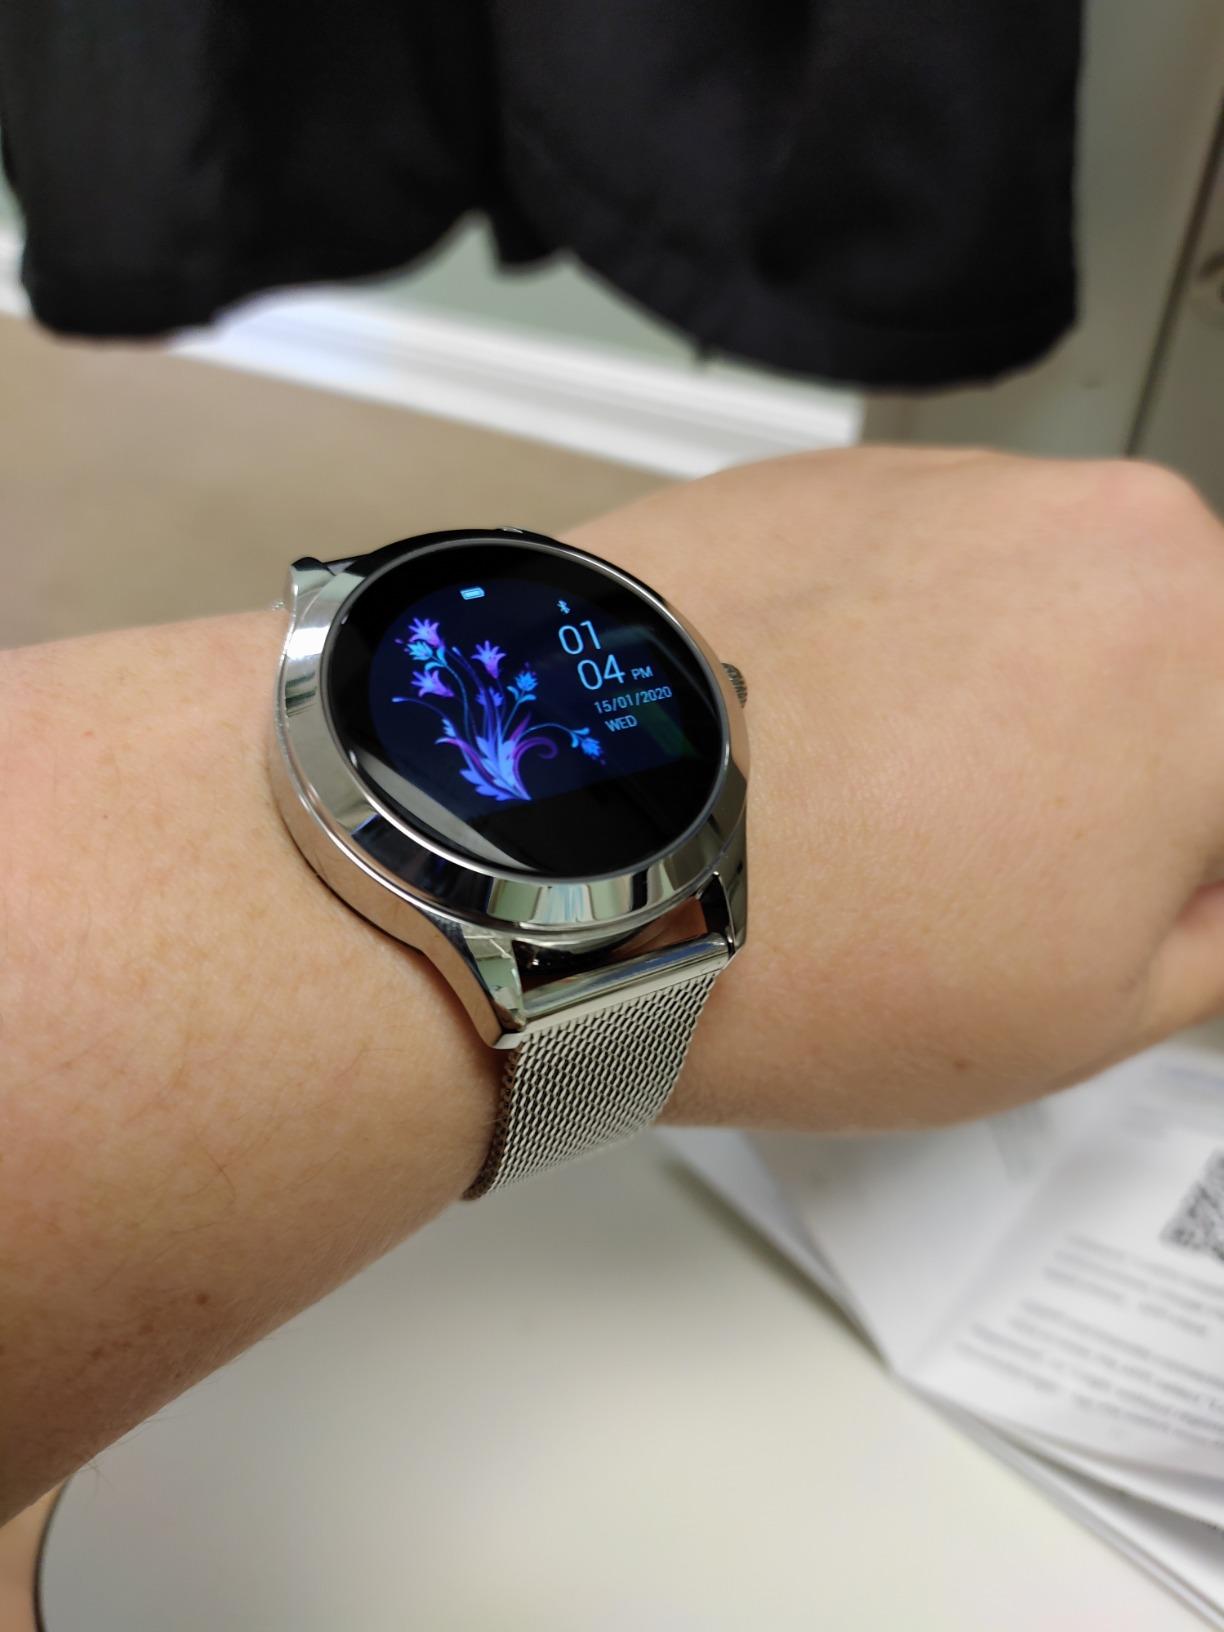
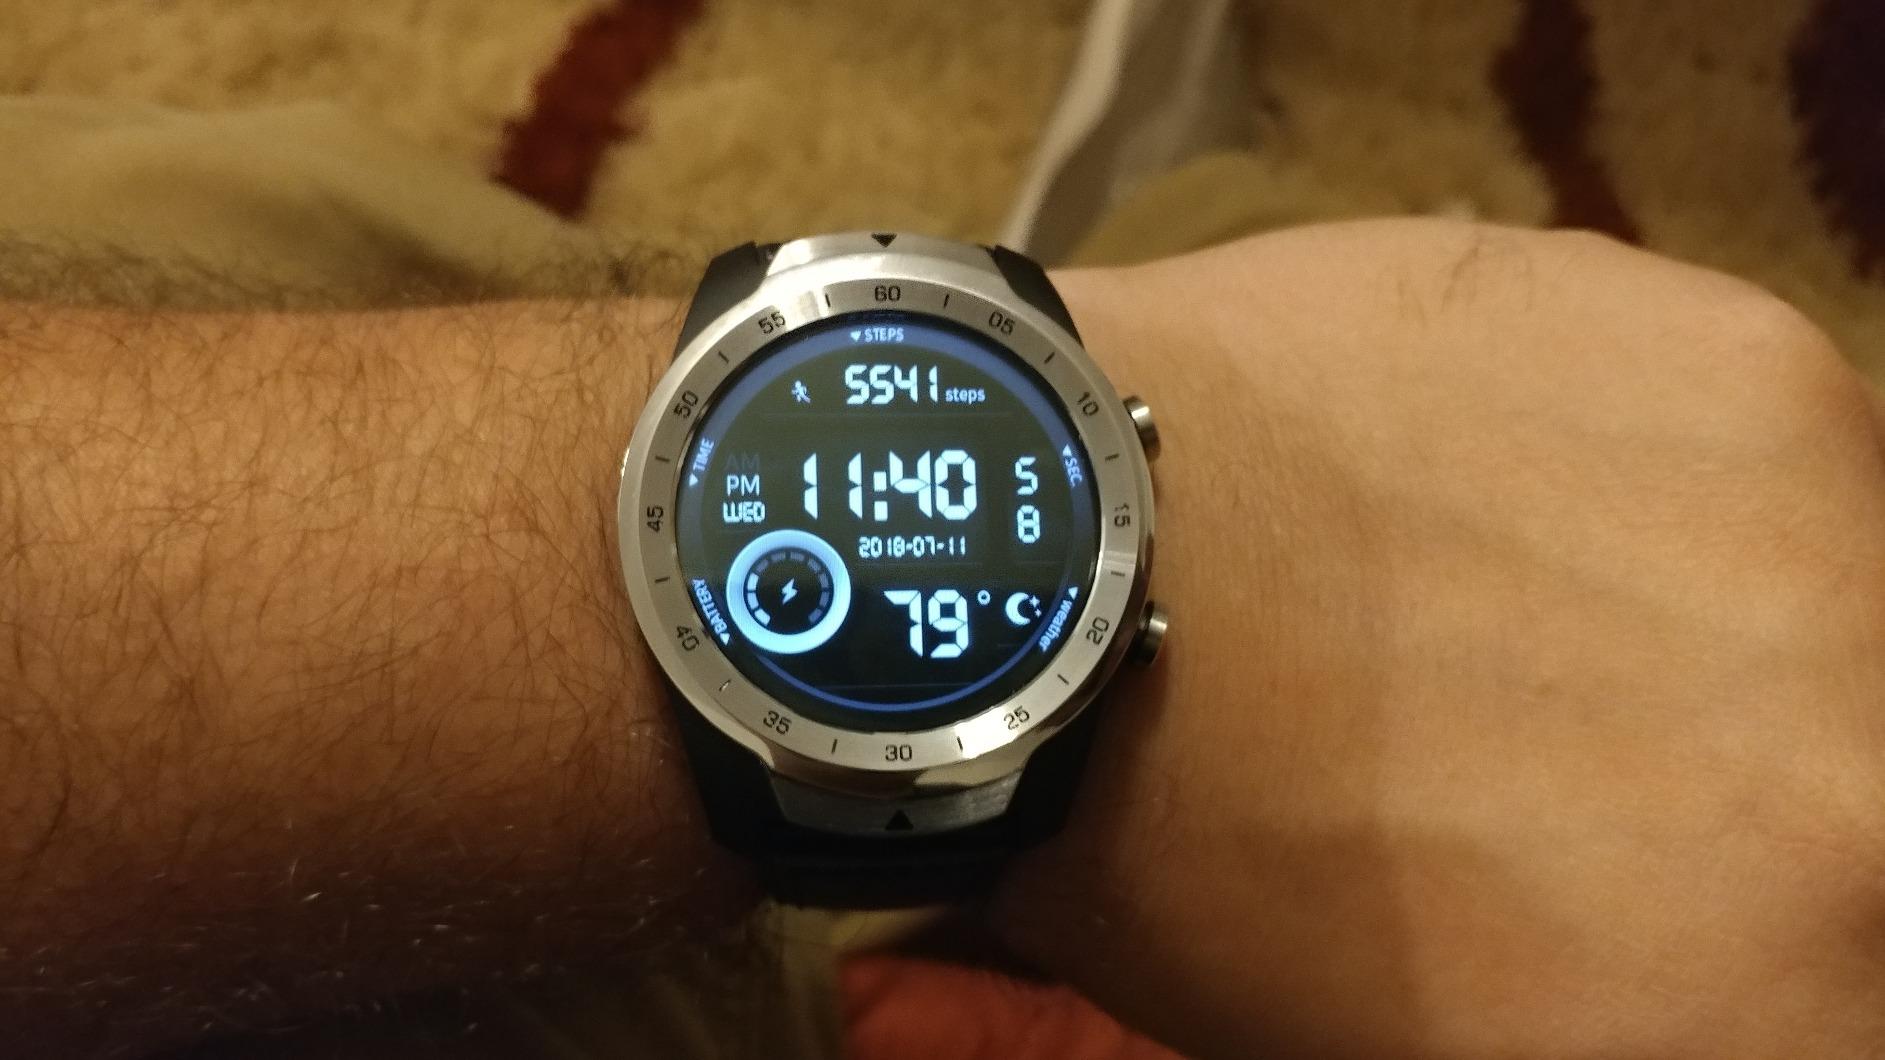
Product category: smartwatch
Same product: no